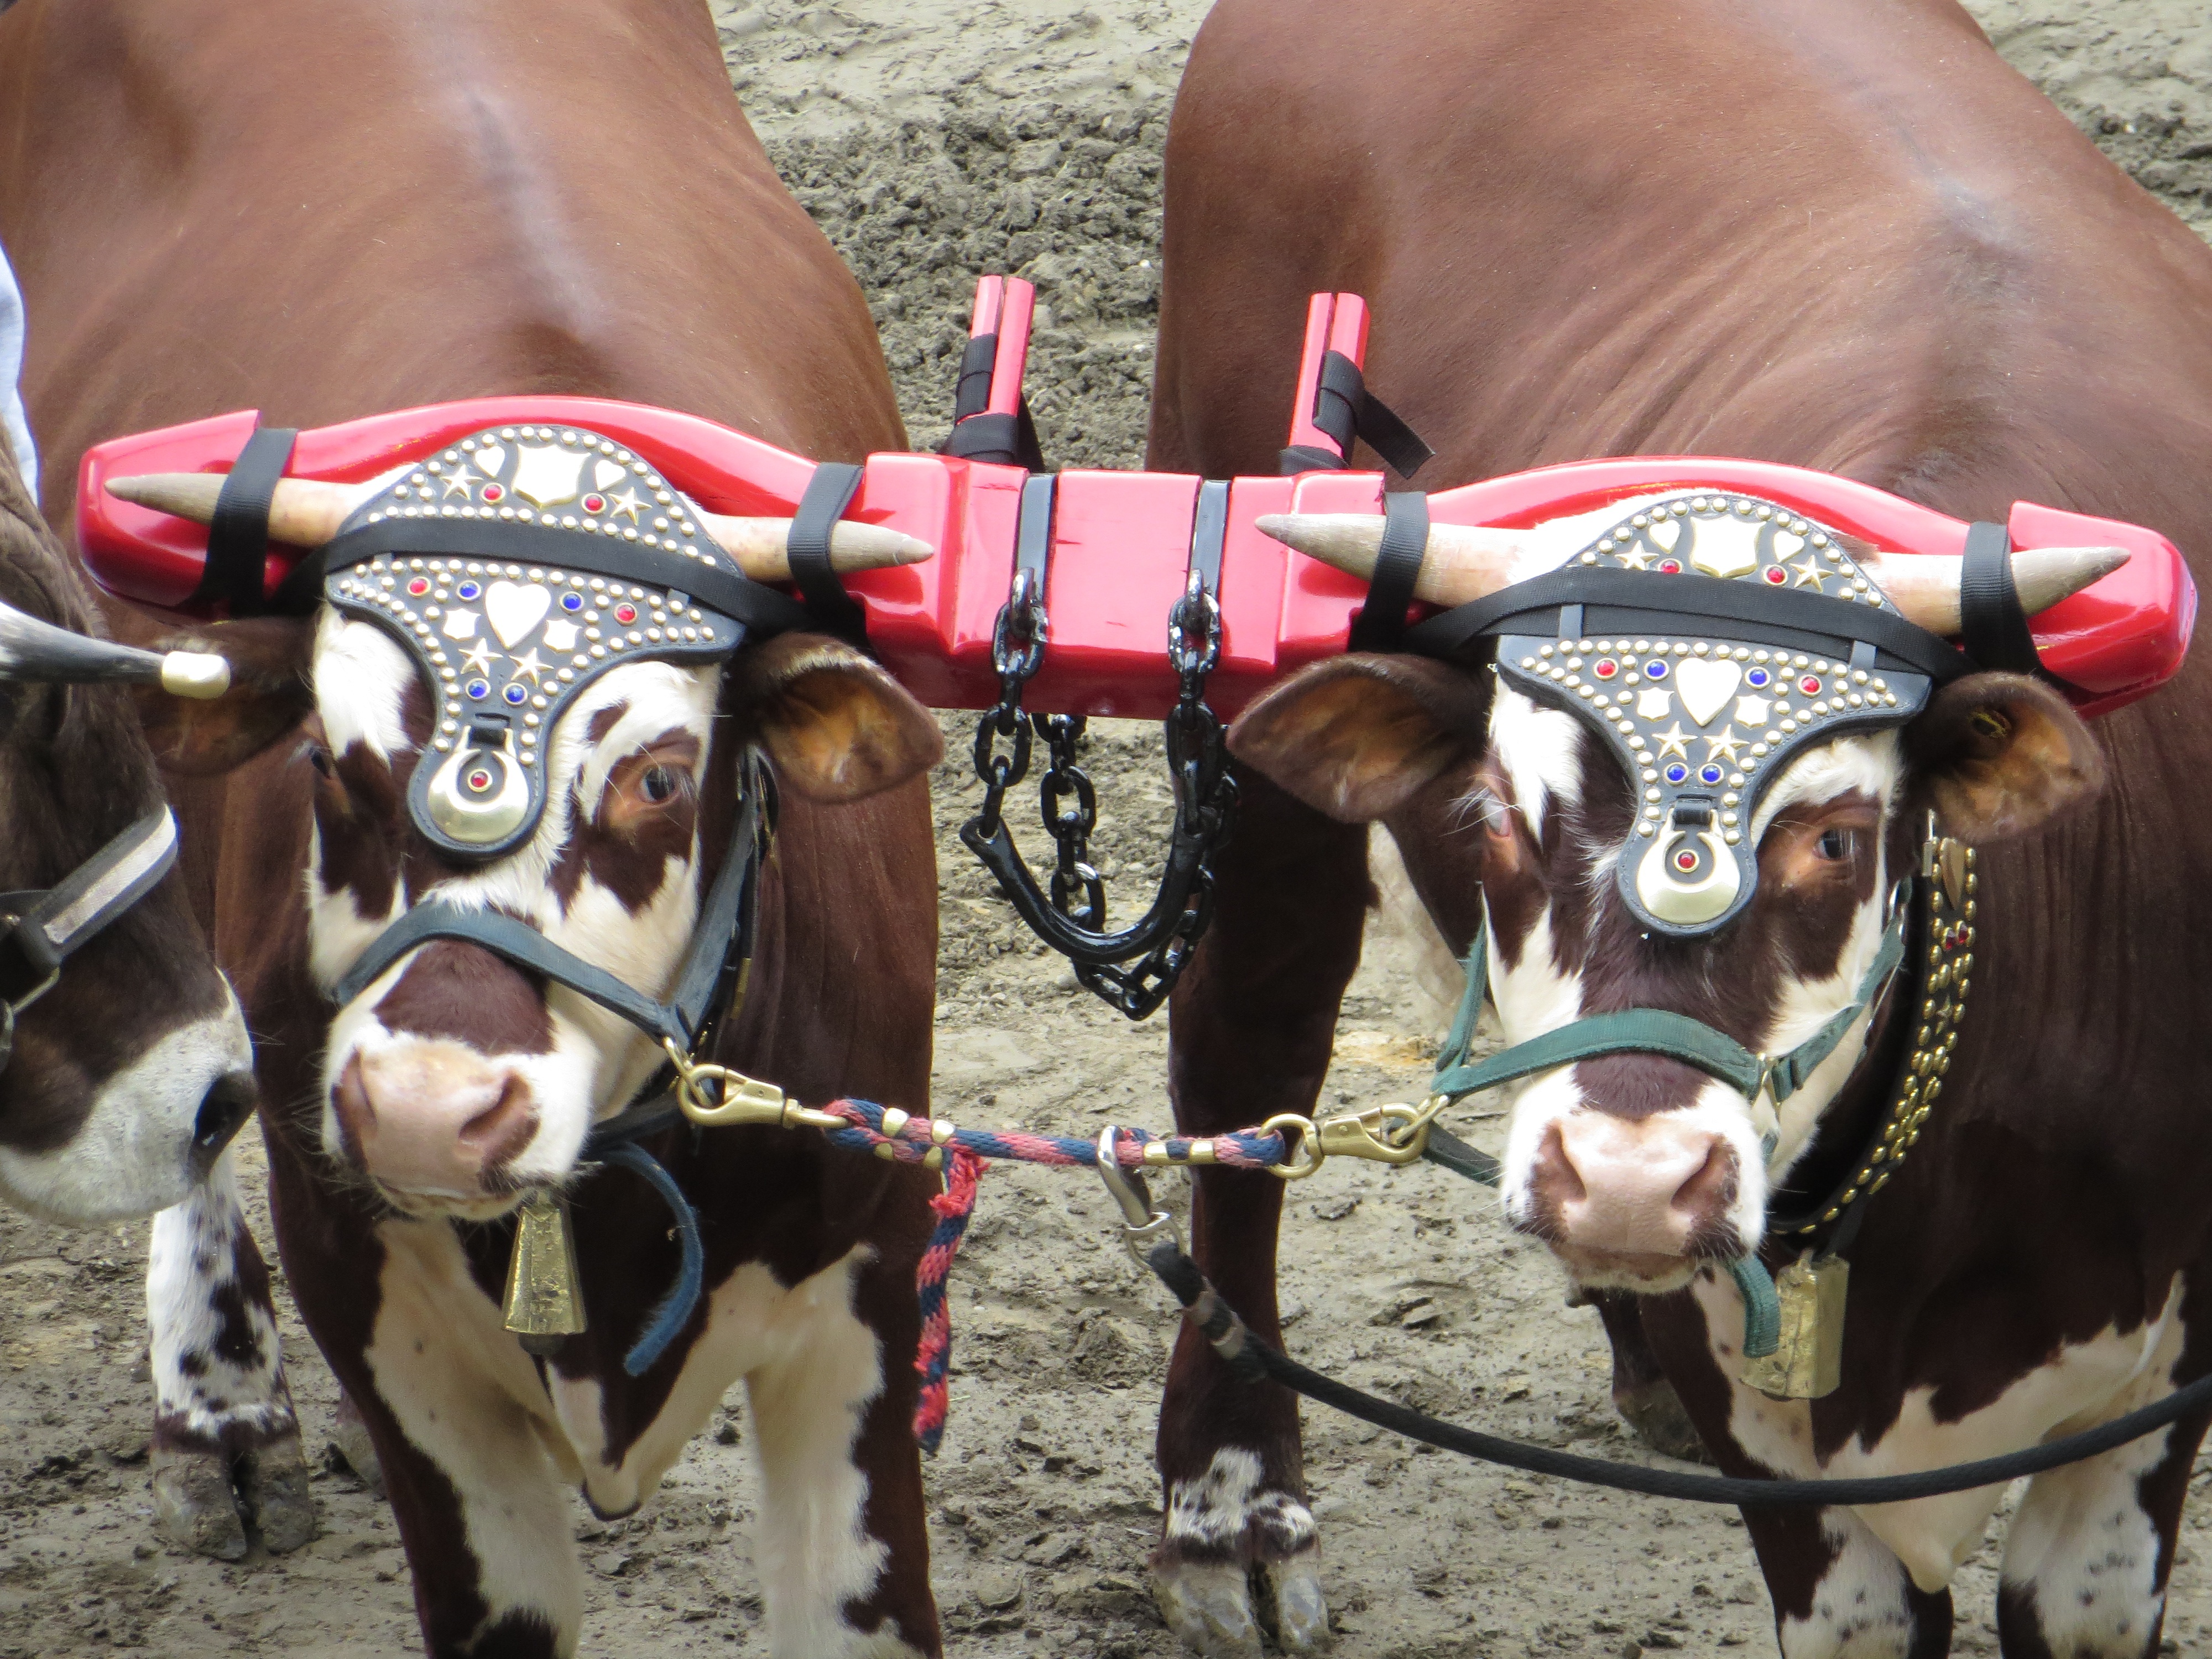
mammal, agriculture, bull, power, decorative, european, tradition, traditions, fair, ox, oxen, cattle like mammal, horse harness, animal sports